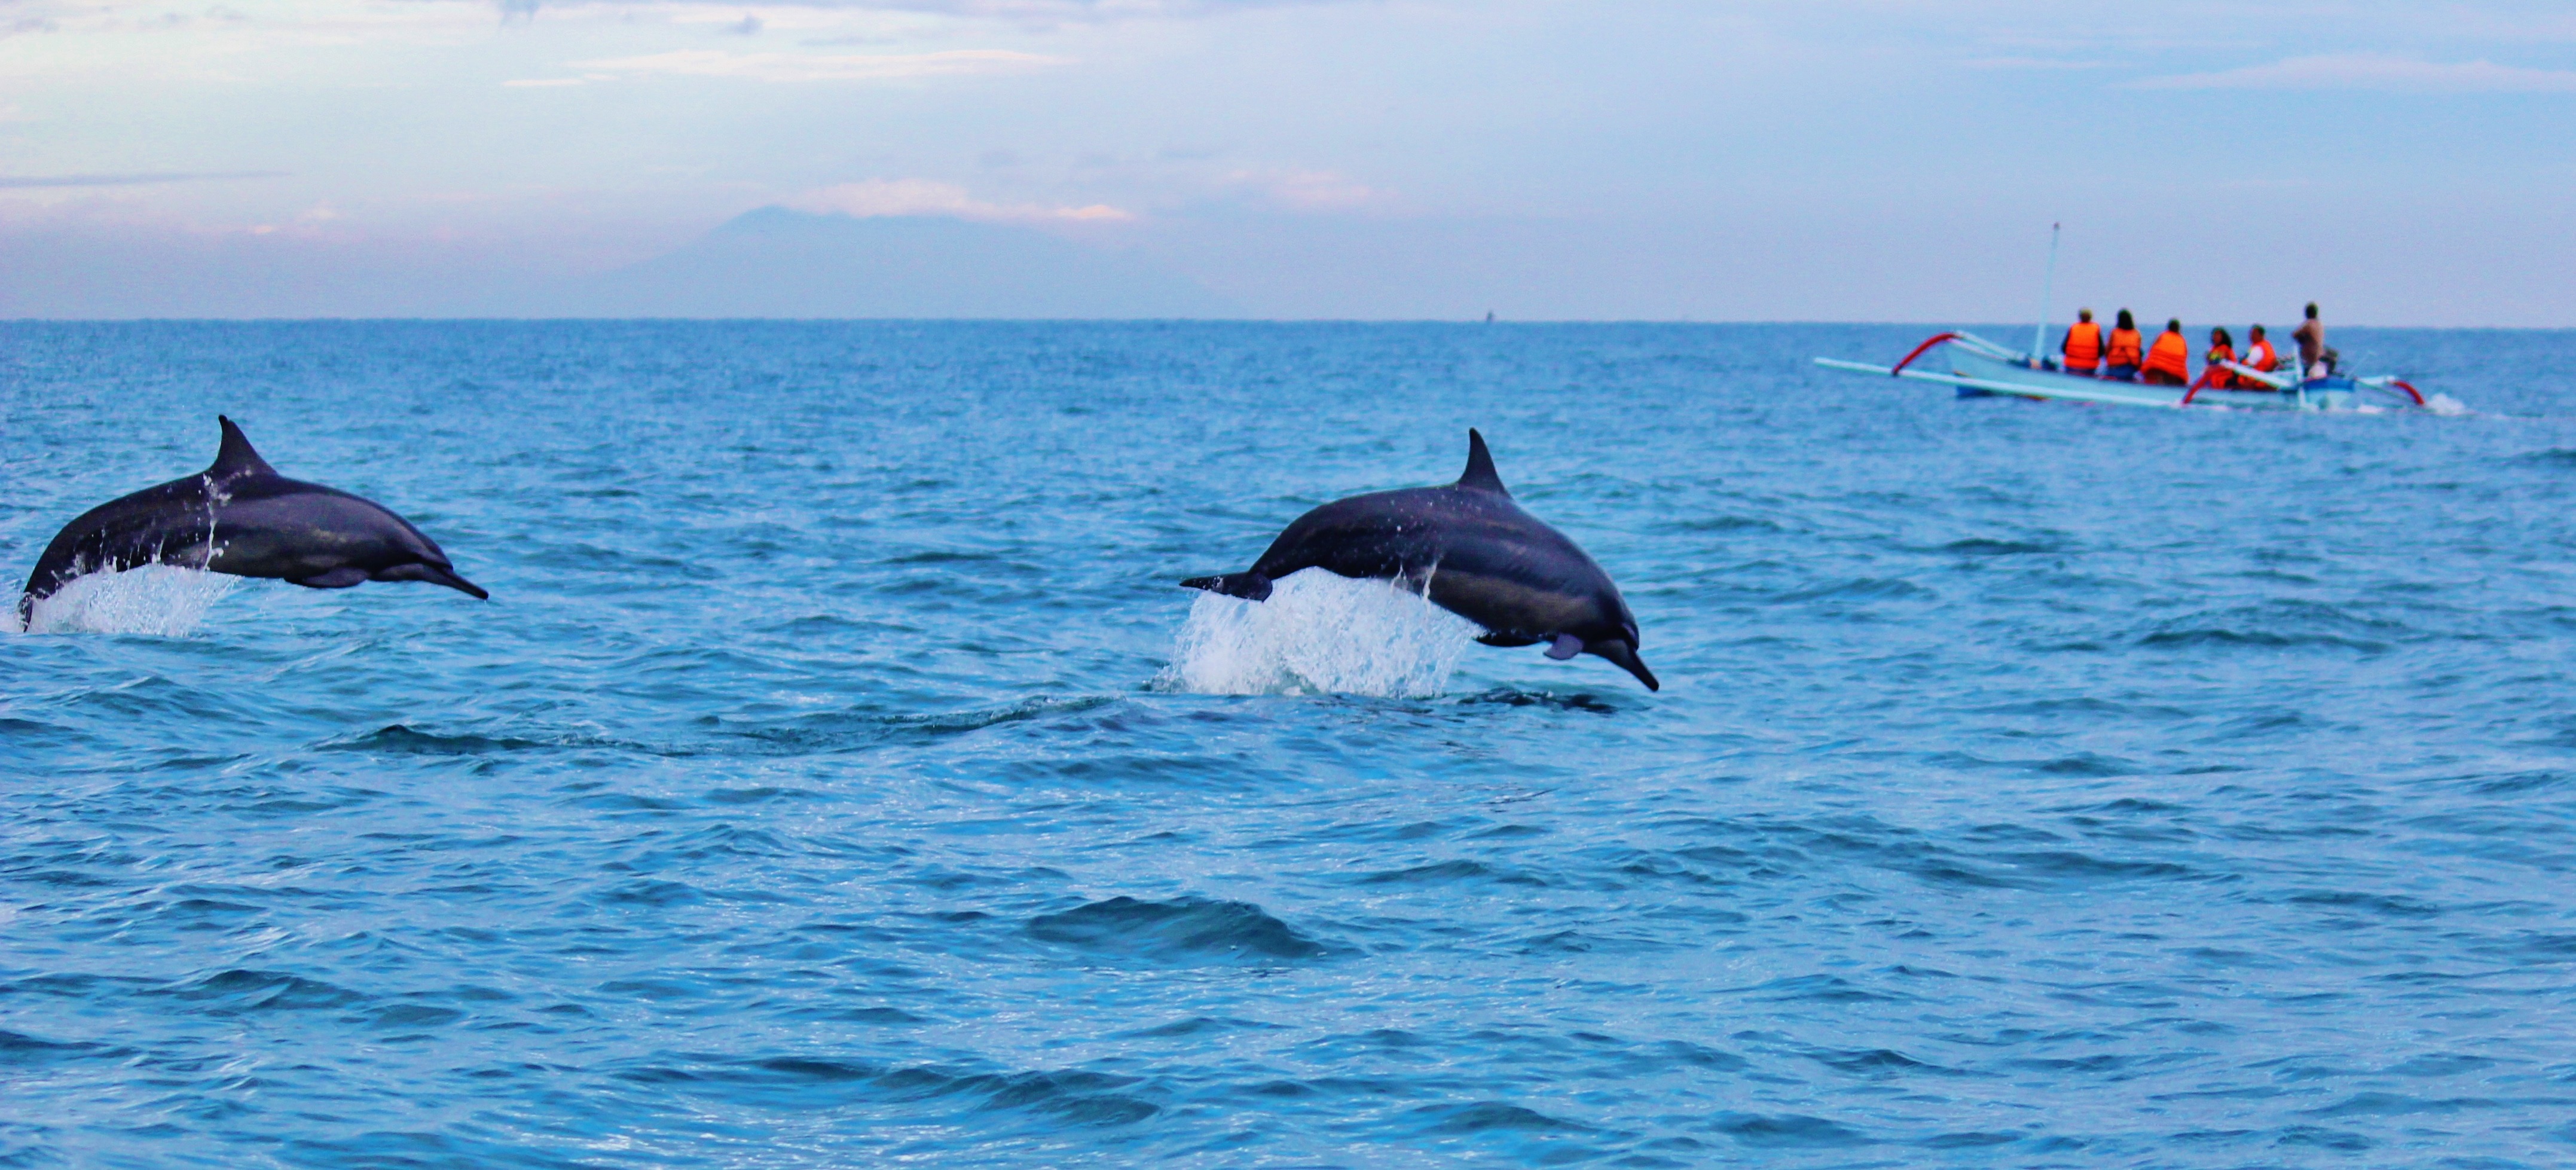
sea, water, ocean, jump, jumping, wildlife, splash, mammal, splashing, sealife, playful, animals, marine, vertebrate, dolphin, dolphins, marine mammal, marine biology, whales dolphins and porpoises, common bottlenose dolphin, short beaked common dolphin